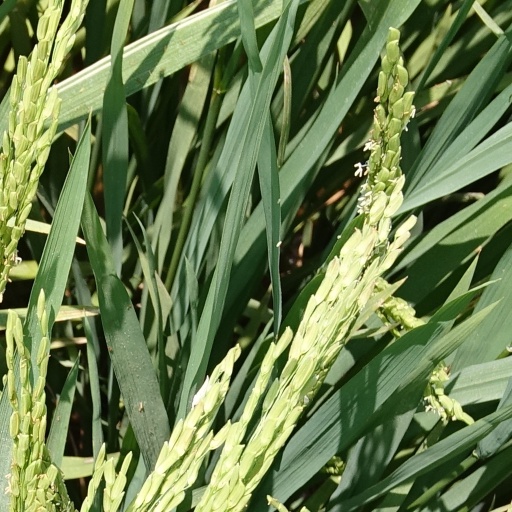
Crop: rice